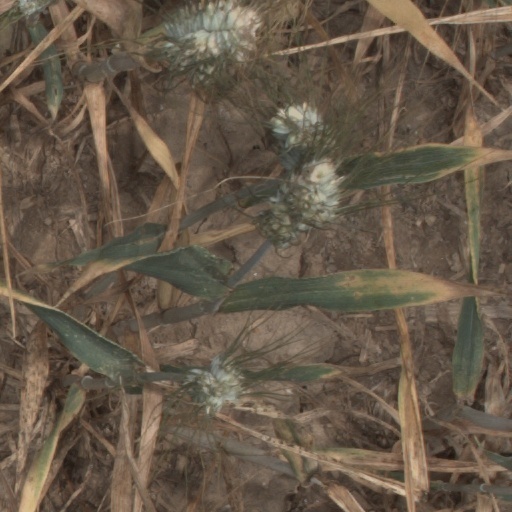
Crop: wheat